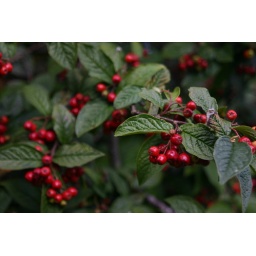
When this tree is in flower it attracts more bees than you'd think was possible.